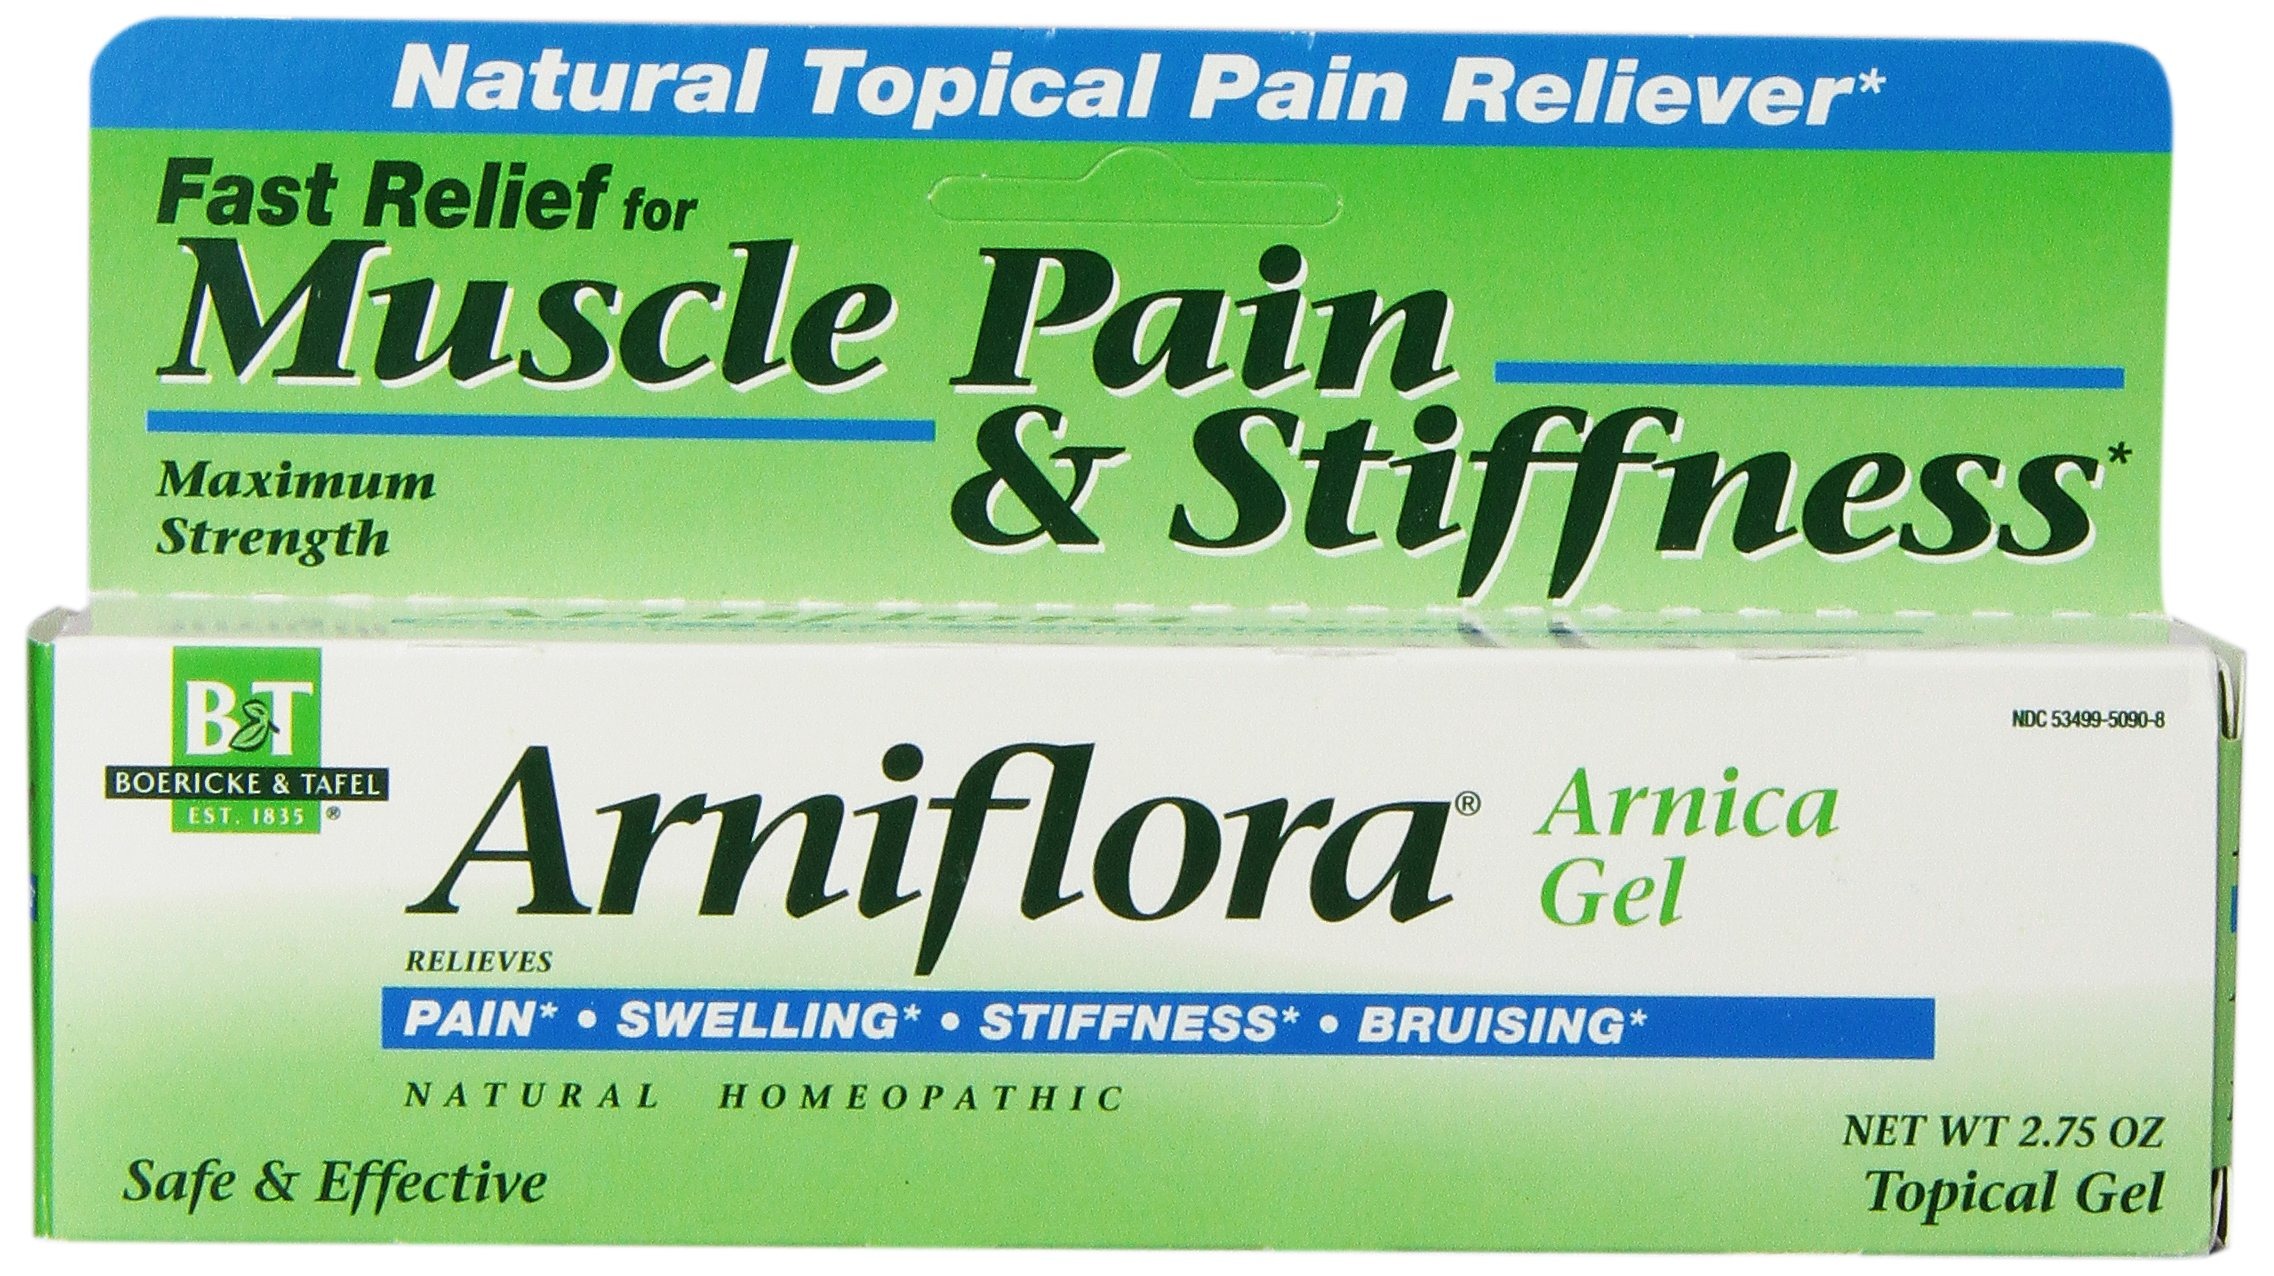
Item Name: Boericke & Tafel Arniflora Arnica Natural Topical Pain Reliever Gel, Maximum Strength 2.75 Ounce
Bullet Point: Fast relief for muscle pain and stiffness
Value: 2.75
Unit: Ounce

Price: 16.69